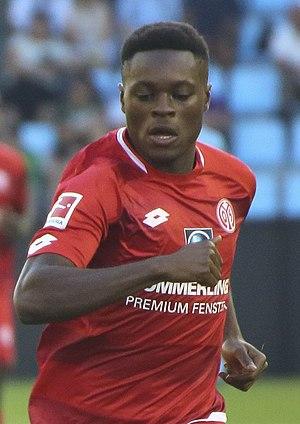
Bote « Ridle » Baku, né le 8 avril 1998 à Mayence en Allemagne, est un footballeur allemand qui évolue au poste de milieu de terrain au FSV Mayence.